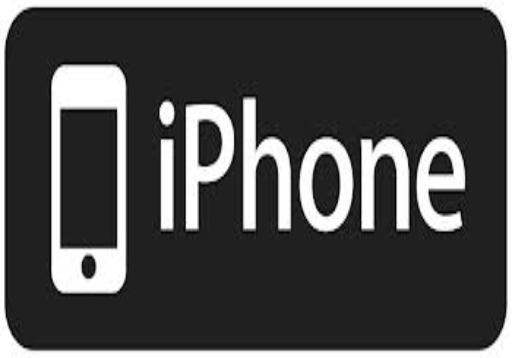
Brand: iPhone-2
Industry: Electronic